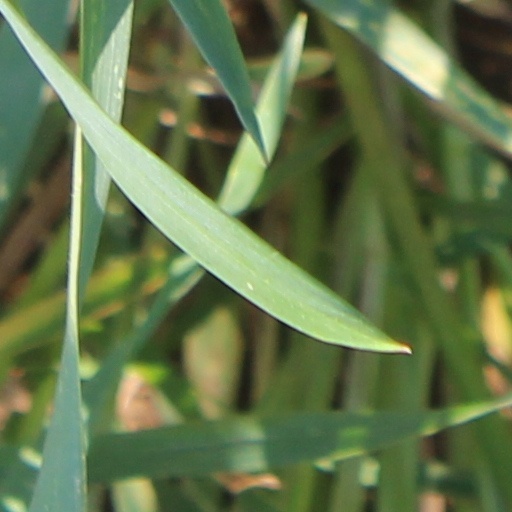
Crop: wheat